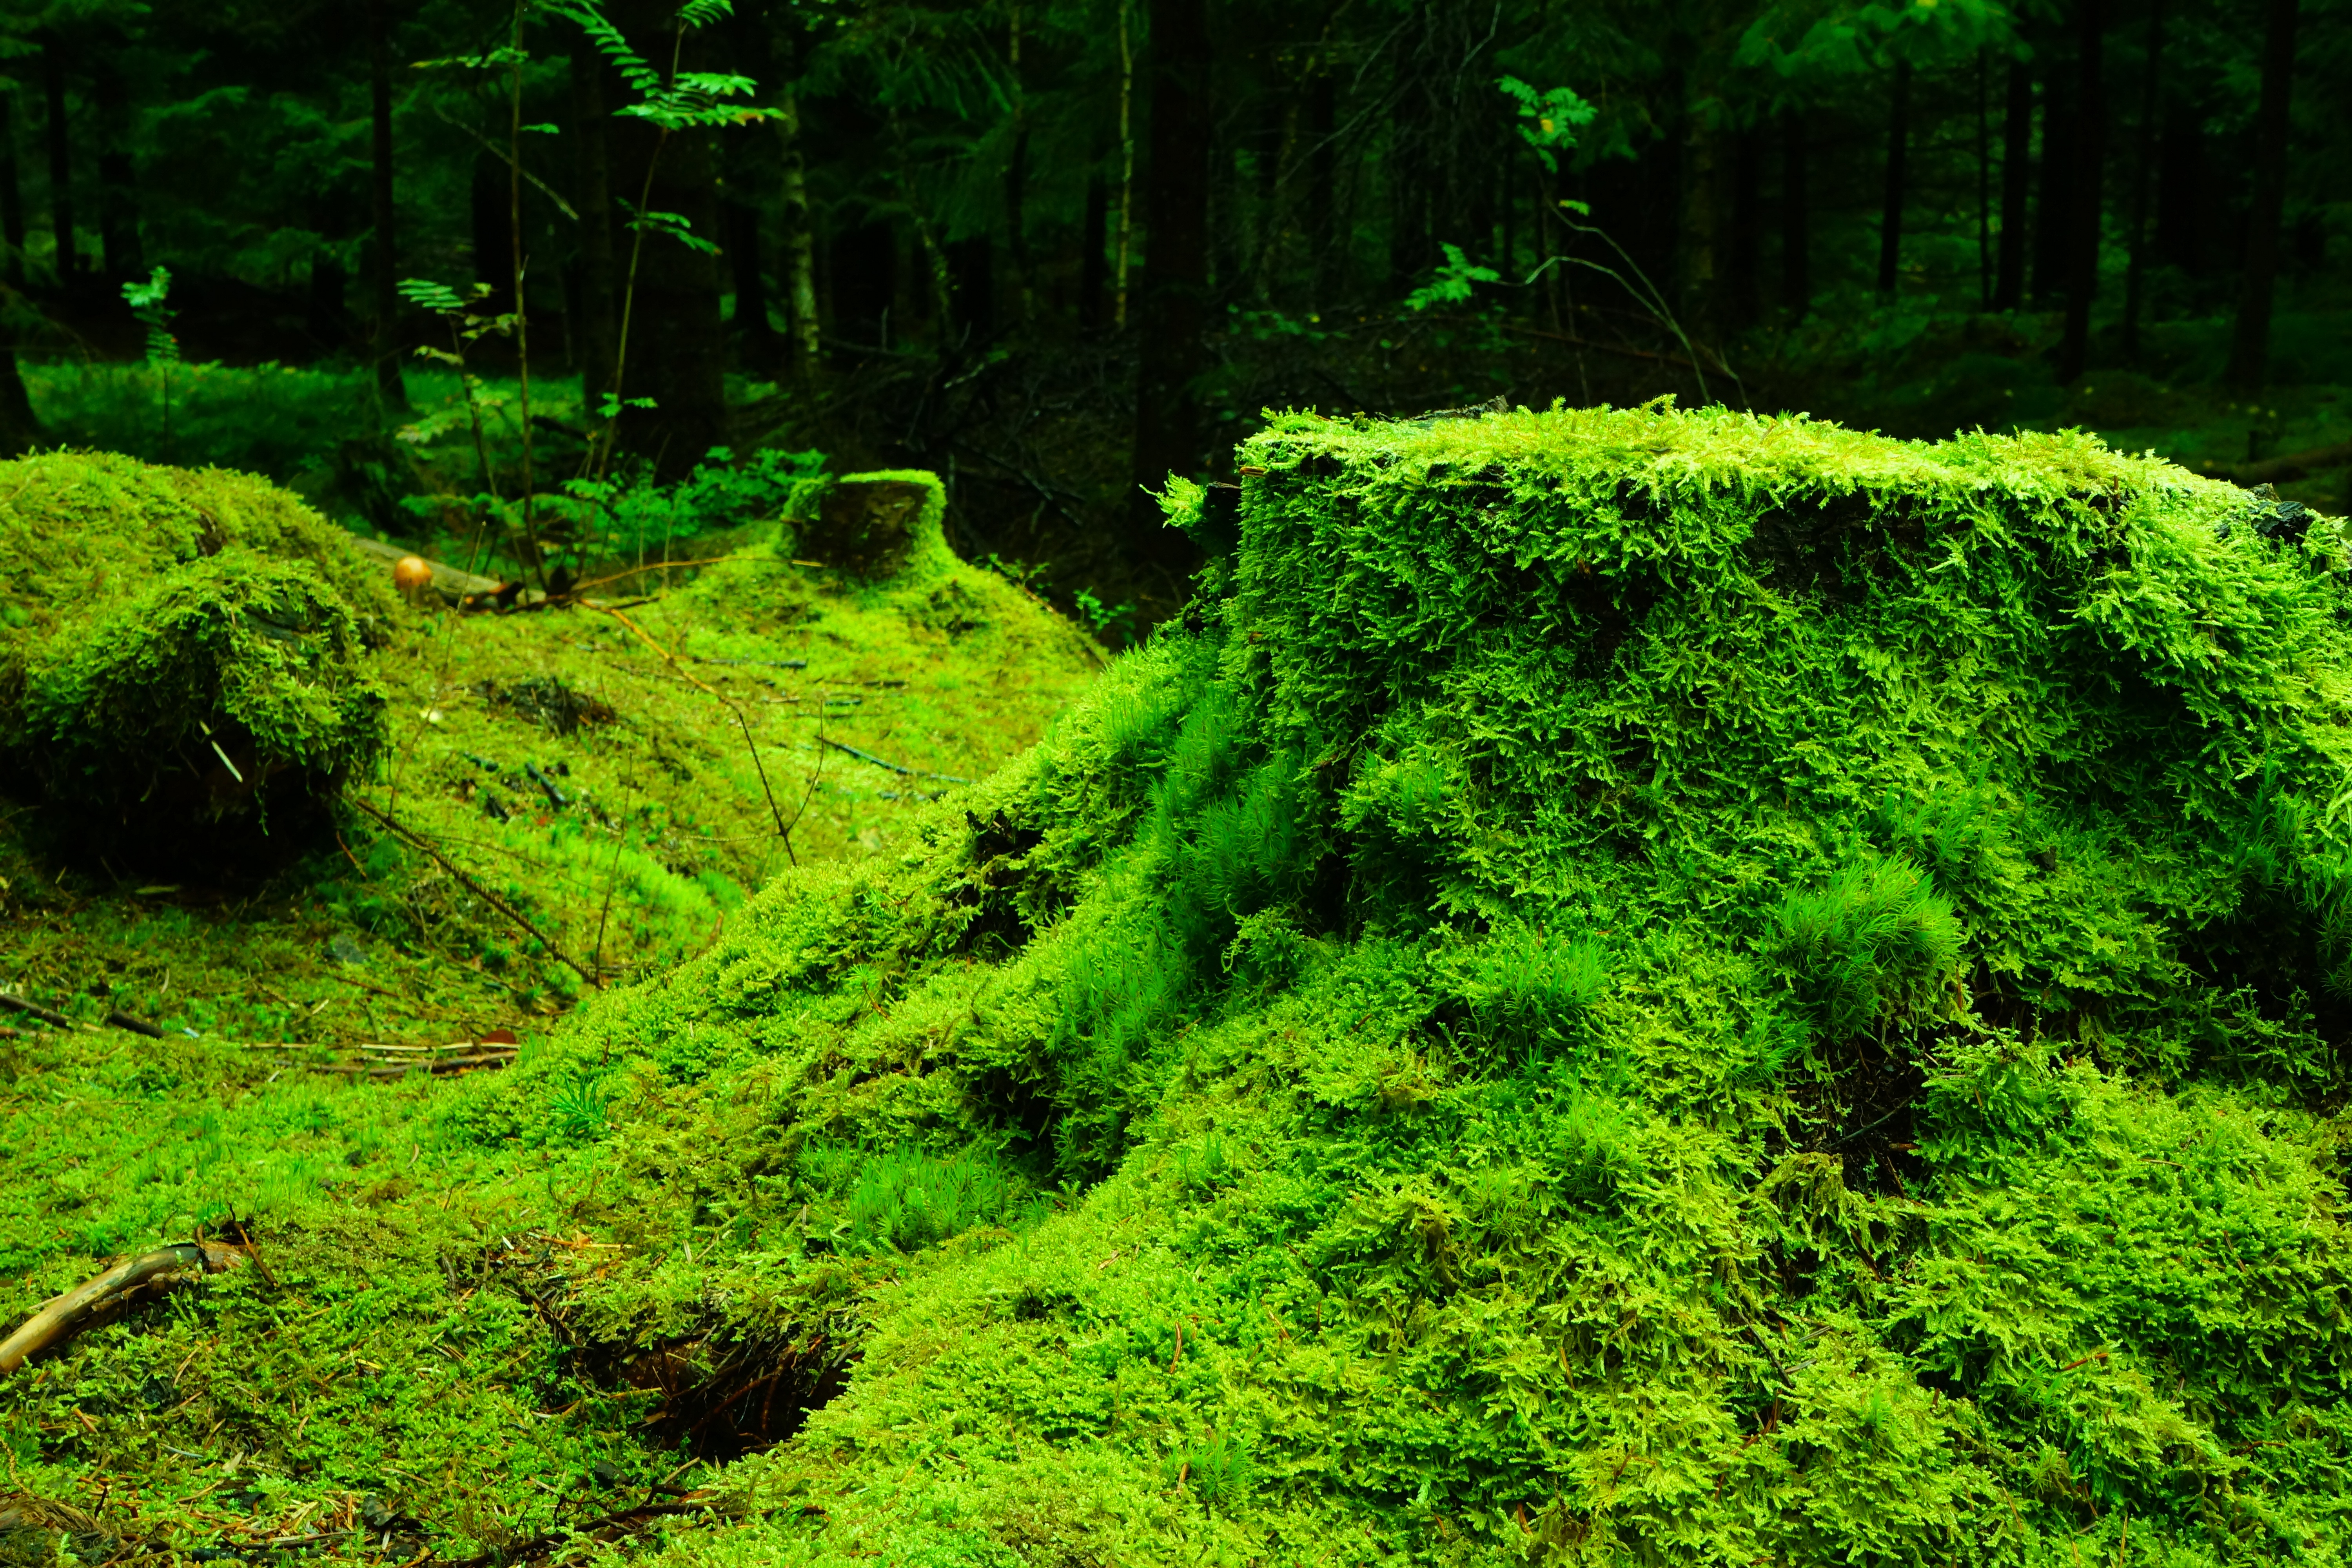
tree, forest, plant, flower, moss, green, jungle, botany, spruce, vegetation, shrub, rainforest, woodland, habitat, ecosystem, norway, biome, old growth forest, natural environment, woody plant, temperate coniferous forest, land plant, non vascular land plant